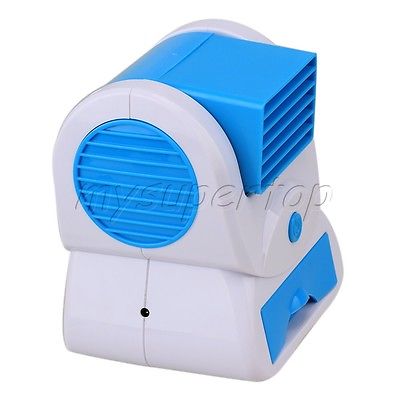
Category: fan